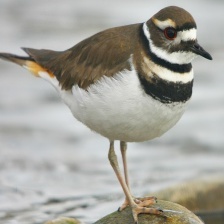
Species: KILLDEAR
Scientific name: CHARADRIUS VOCIFERUS